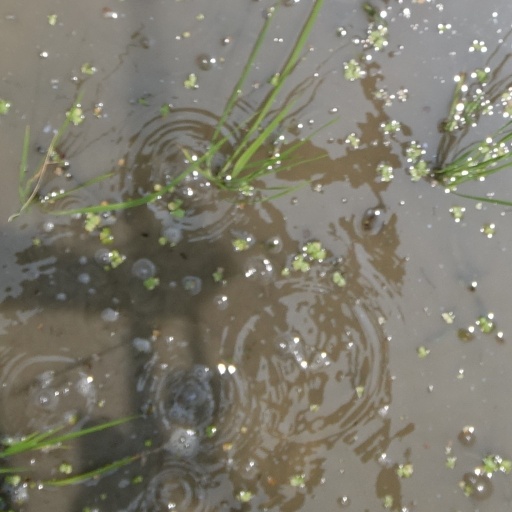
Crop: rice